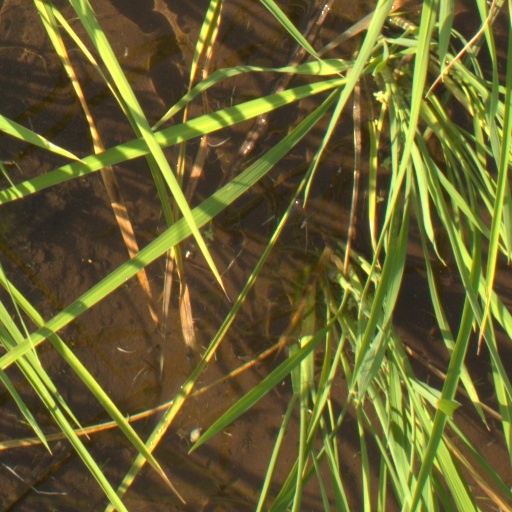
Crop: rice